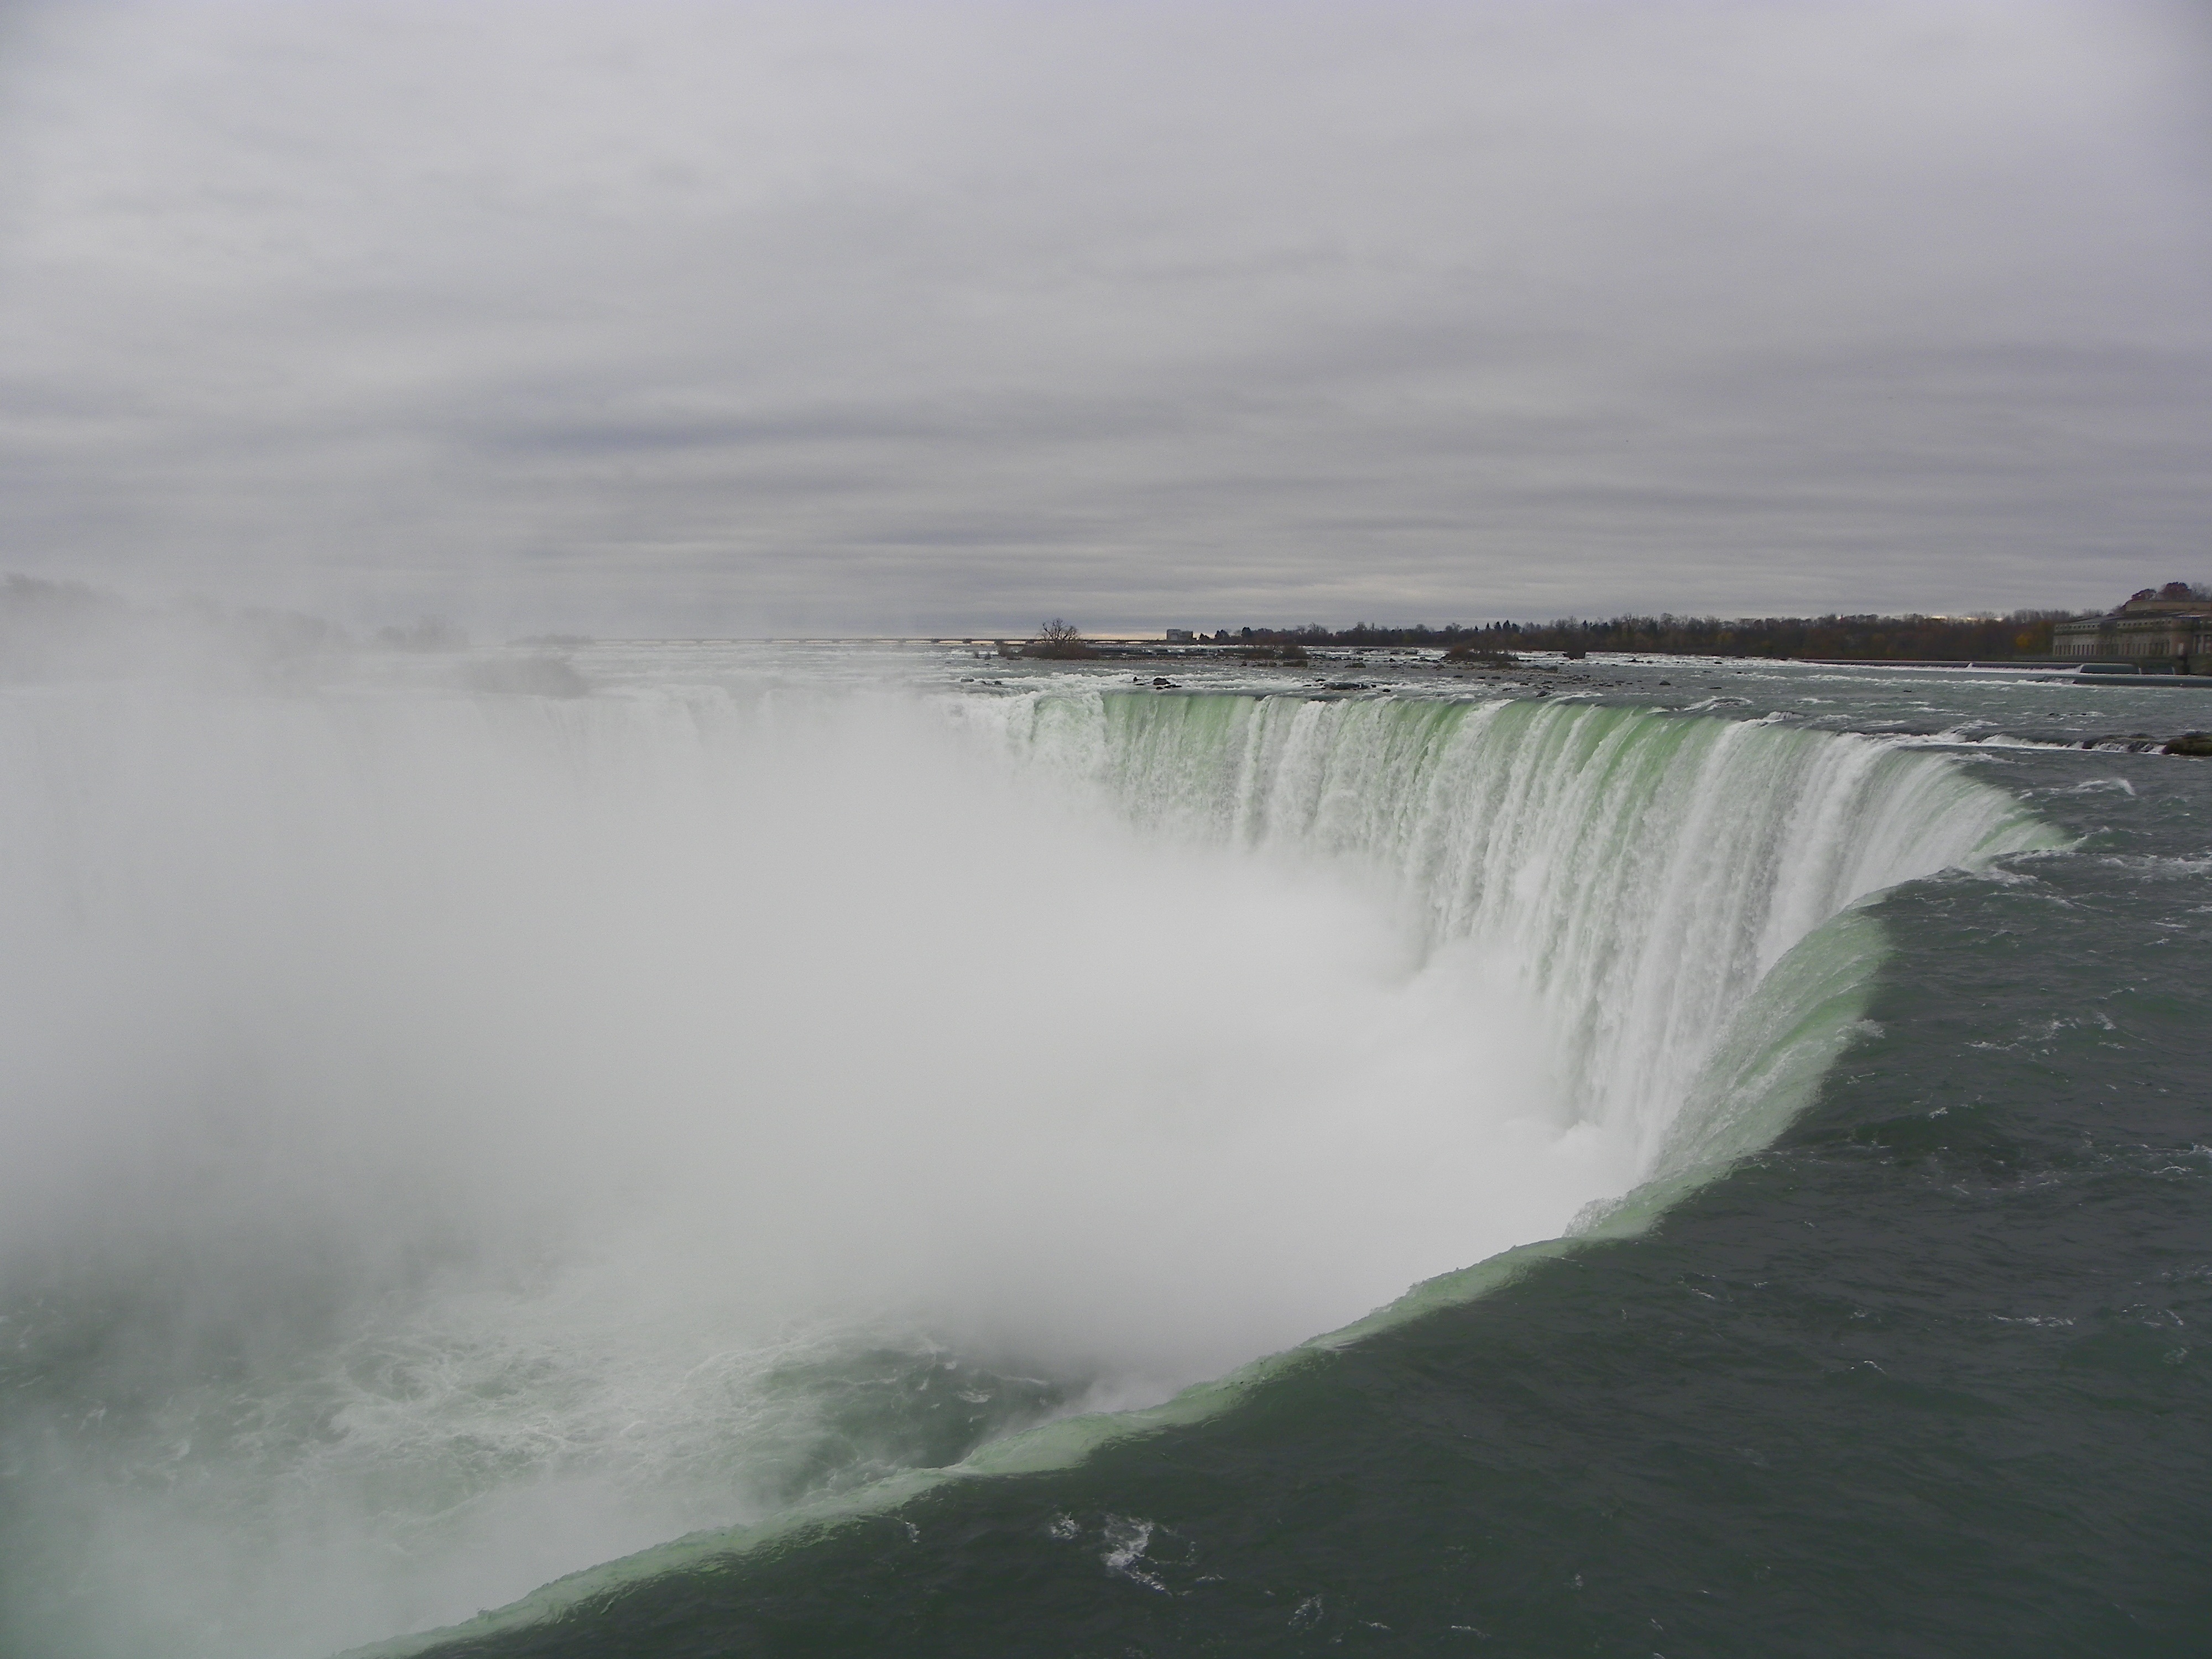
sea, coast, water, nature, ocean, waterfall, fog, mist, fall, wave, river, weather, rapid, body of water, canada, ontario, water feature, niagara falls, atmospheric phenomenon, wind wave